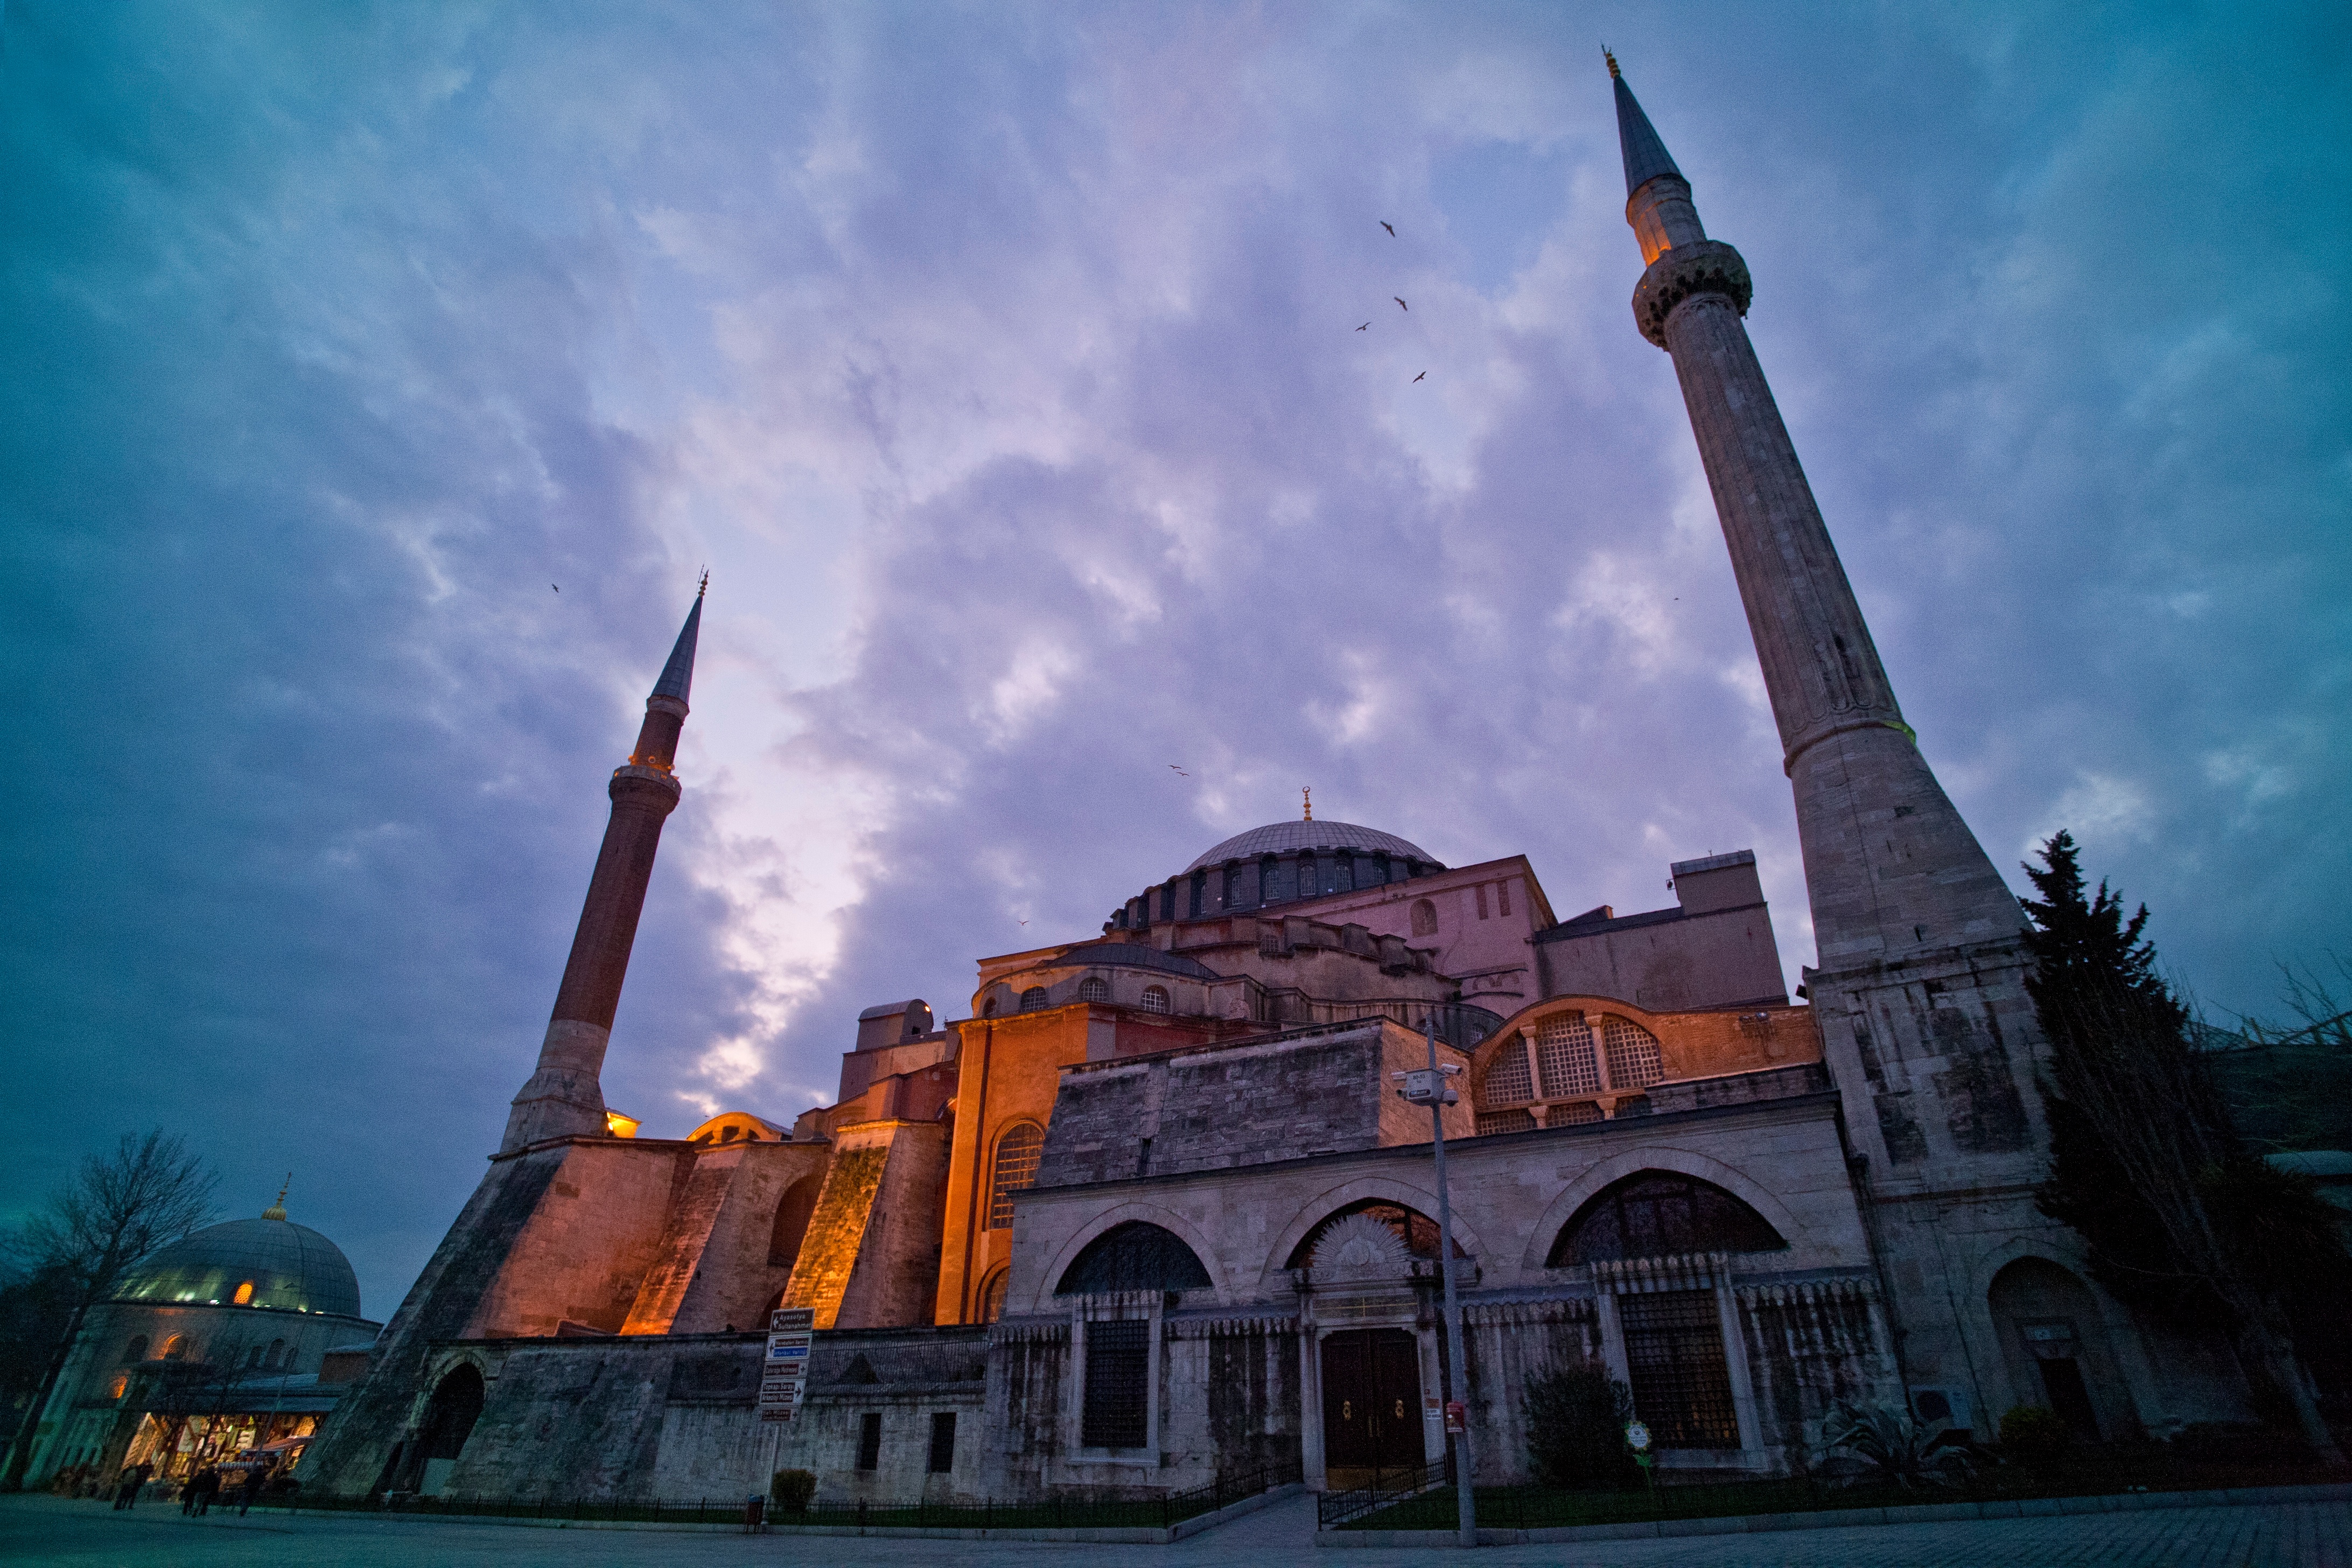
sky, building, city, skyscraper, monument, cityscape, statue, evening, reflection, tower, landmark, church, cathedral, tourism, place of worship, spire